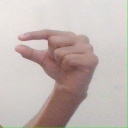
अक्षर: ग